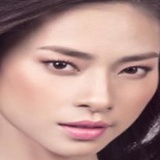
diễn viên Ngô Thanh Vân